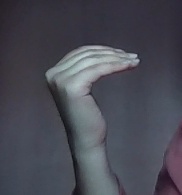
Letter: haa